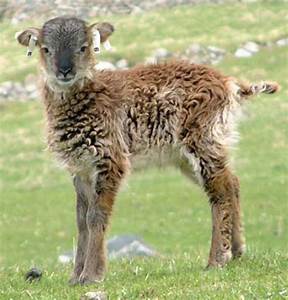
Label: sheep